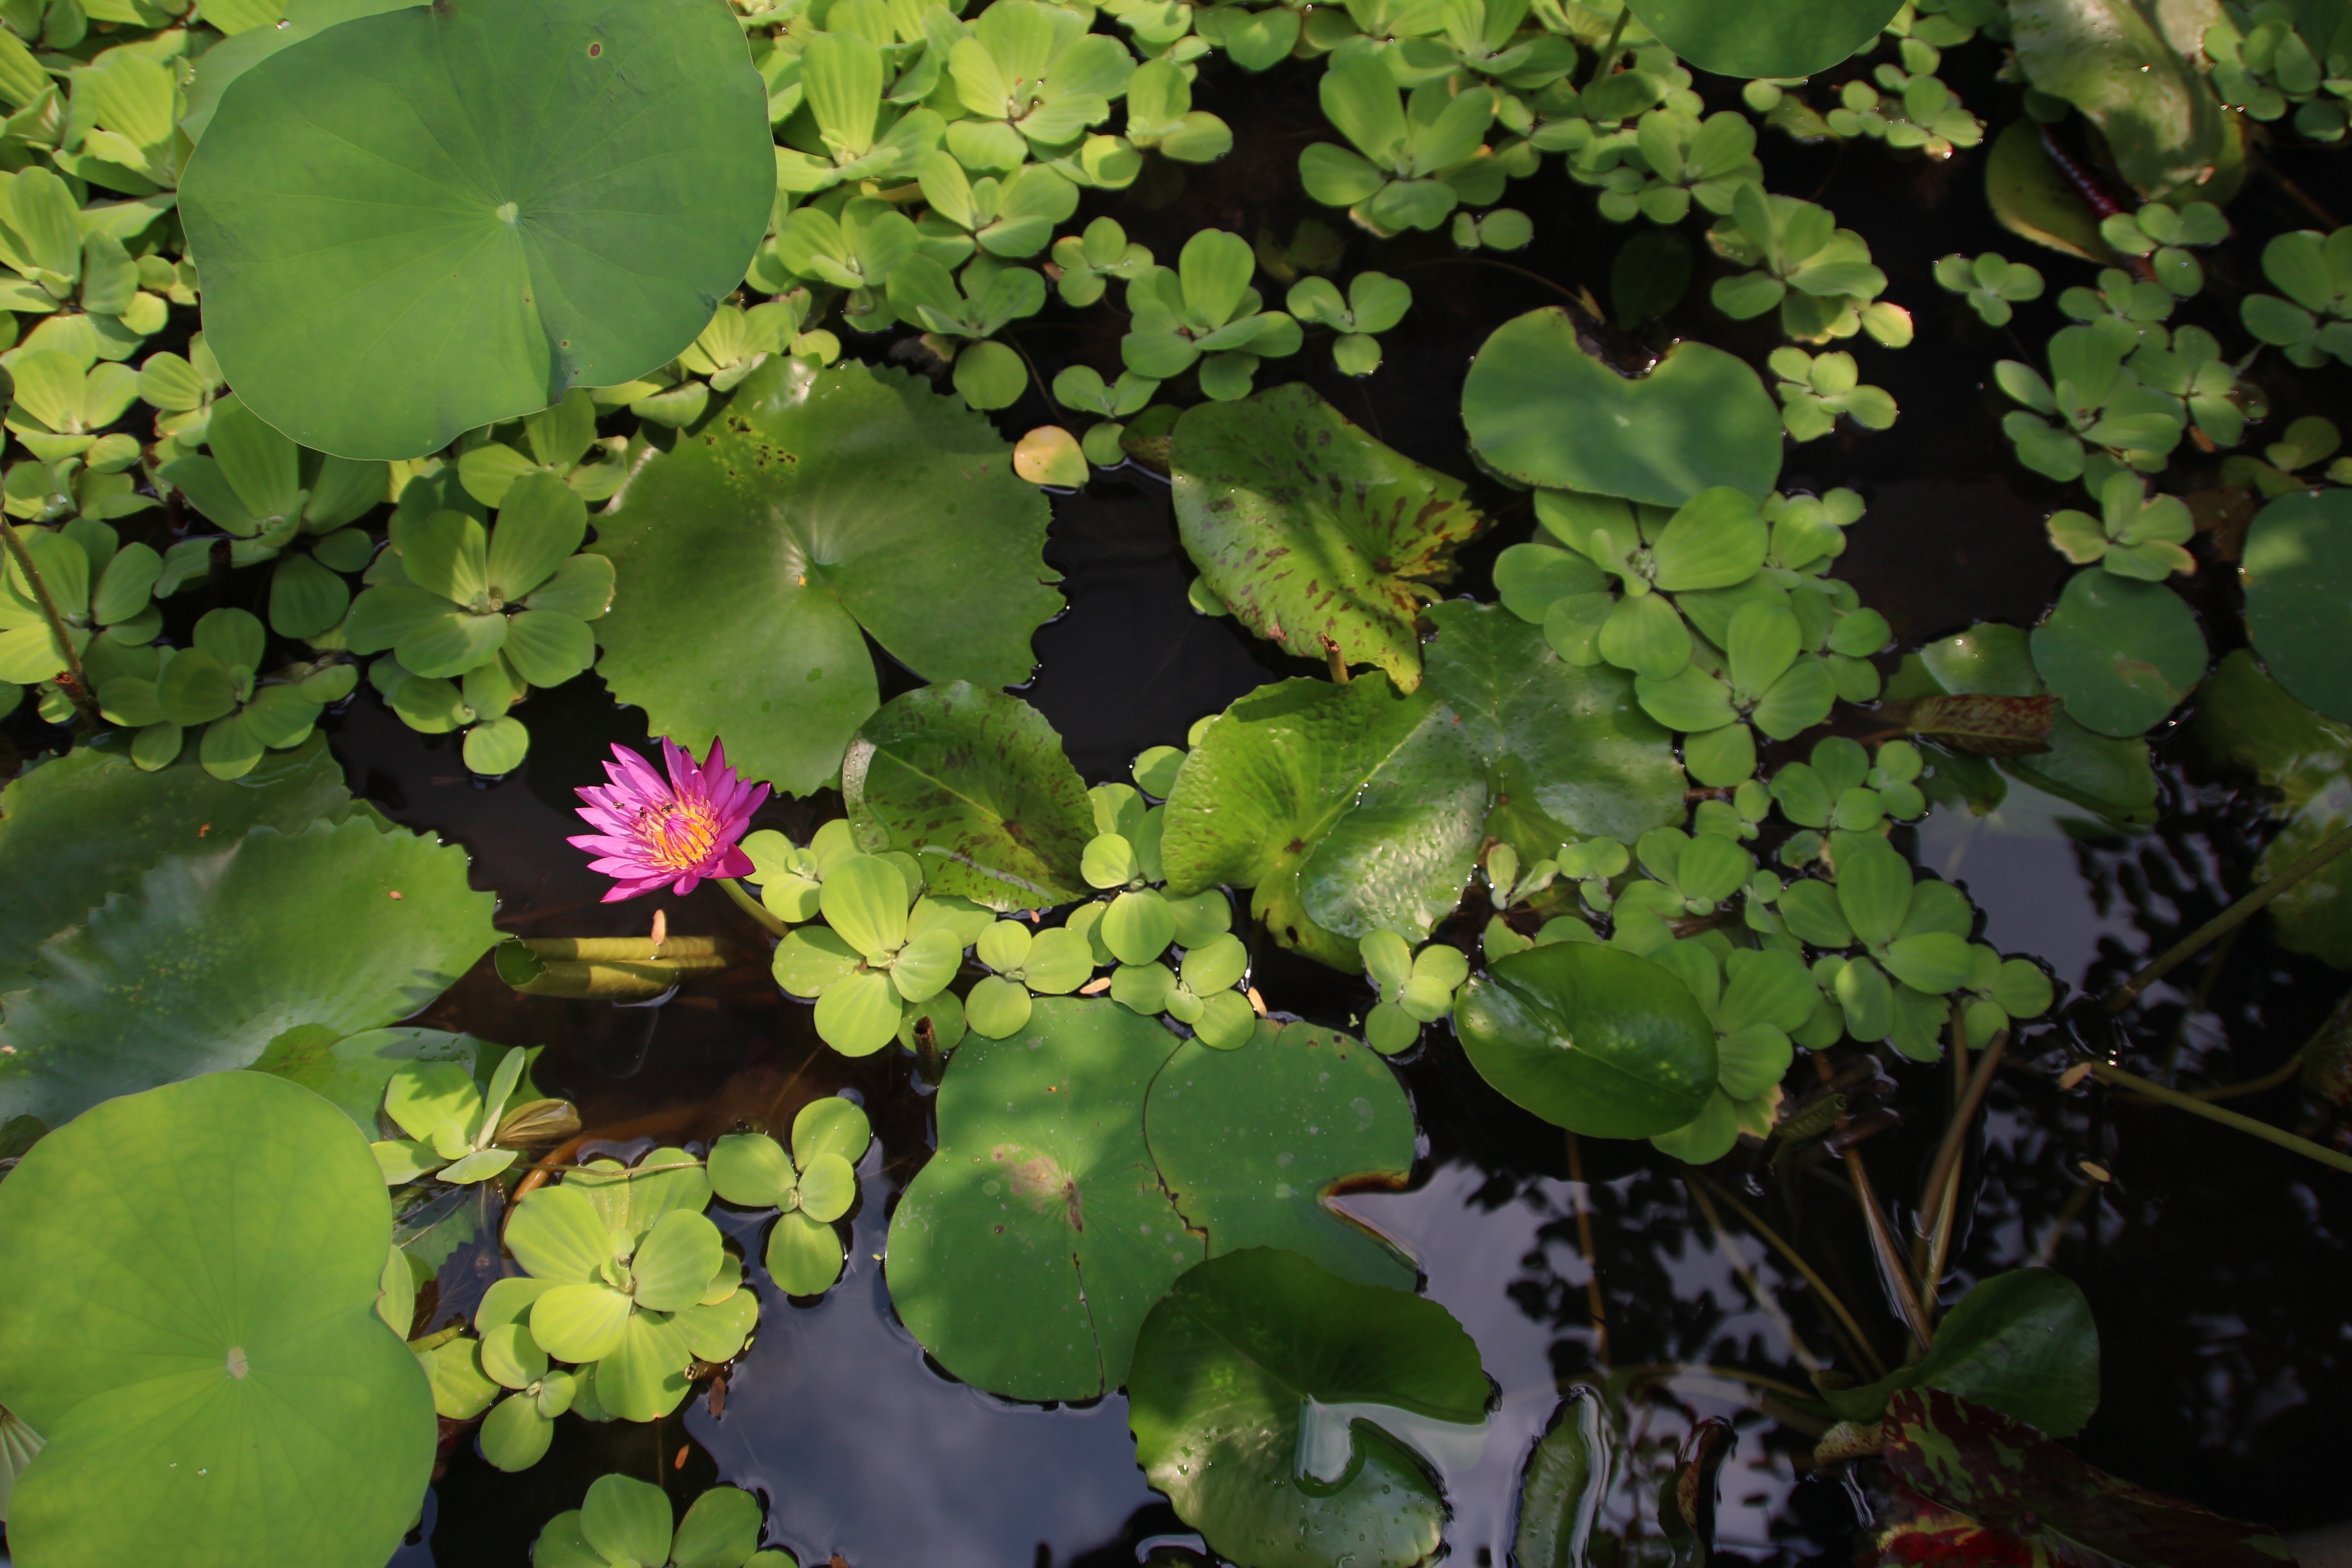
nature, blossom, plant, leaf, flower, bloom, pond, green, produce, botany, garden, pink, aquatic plant, flora, water lily, wildflower, petals, shrub, lotus, early, gorgeous, incomplete, flowering plant, amaryllidaceae, annual plant, land plant